Parañaque

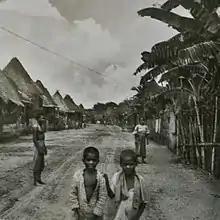
The town of Parañaque around 1898, at the beginning of the American Occupation

Due to their proximity to the sea, the early Parañaqueños traded with the Chinese, Japanese, Indonesians, Indians, and Malays. Traditional occupations and trades included saltmaking, fishing, planting rice, shoemaking, slipper-making and weaving.